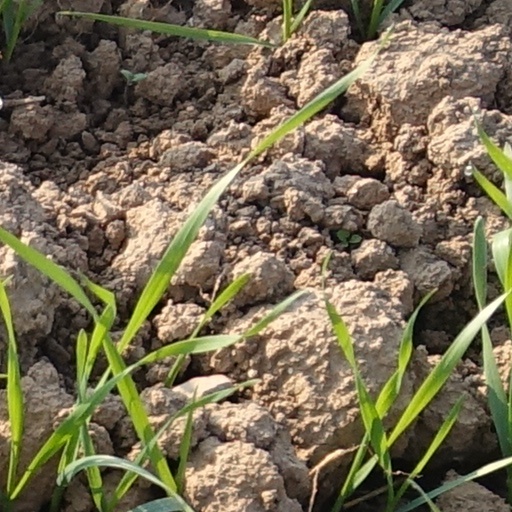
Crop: wheat